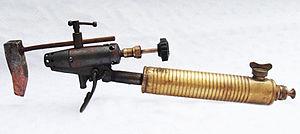
La plomberie est un métier très ancien, dont l'origine remonte à la construction des pyramides en Égypte antique ; attesté par des tuyaux en cuivre vieux de 4 500 ans, c'est un métier qui n'a cessé de s'améliorer et de se développer au cours des siècles et des générations de plombiers qui l'on servi.